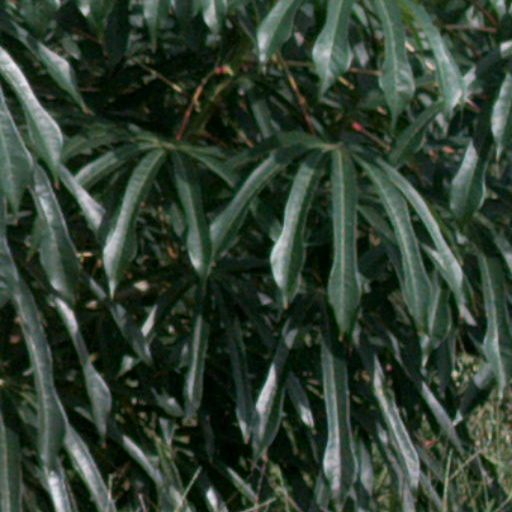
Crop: cassava